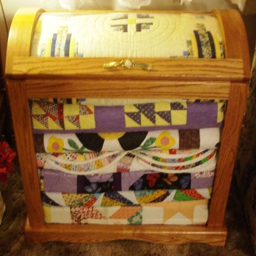
i want one of these to display my quilts .